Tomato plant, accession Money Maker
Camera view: bottom (45 deg); turntable rotation: 330 degrees
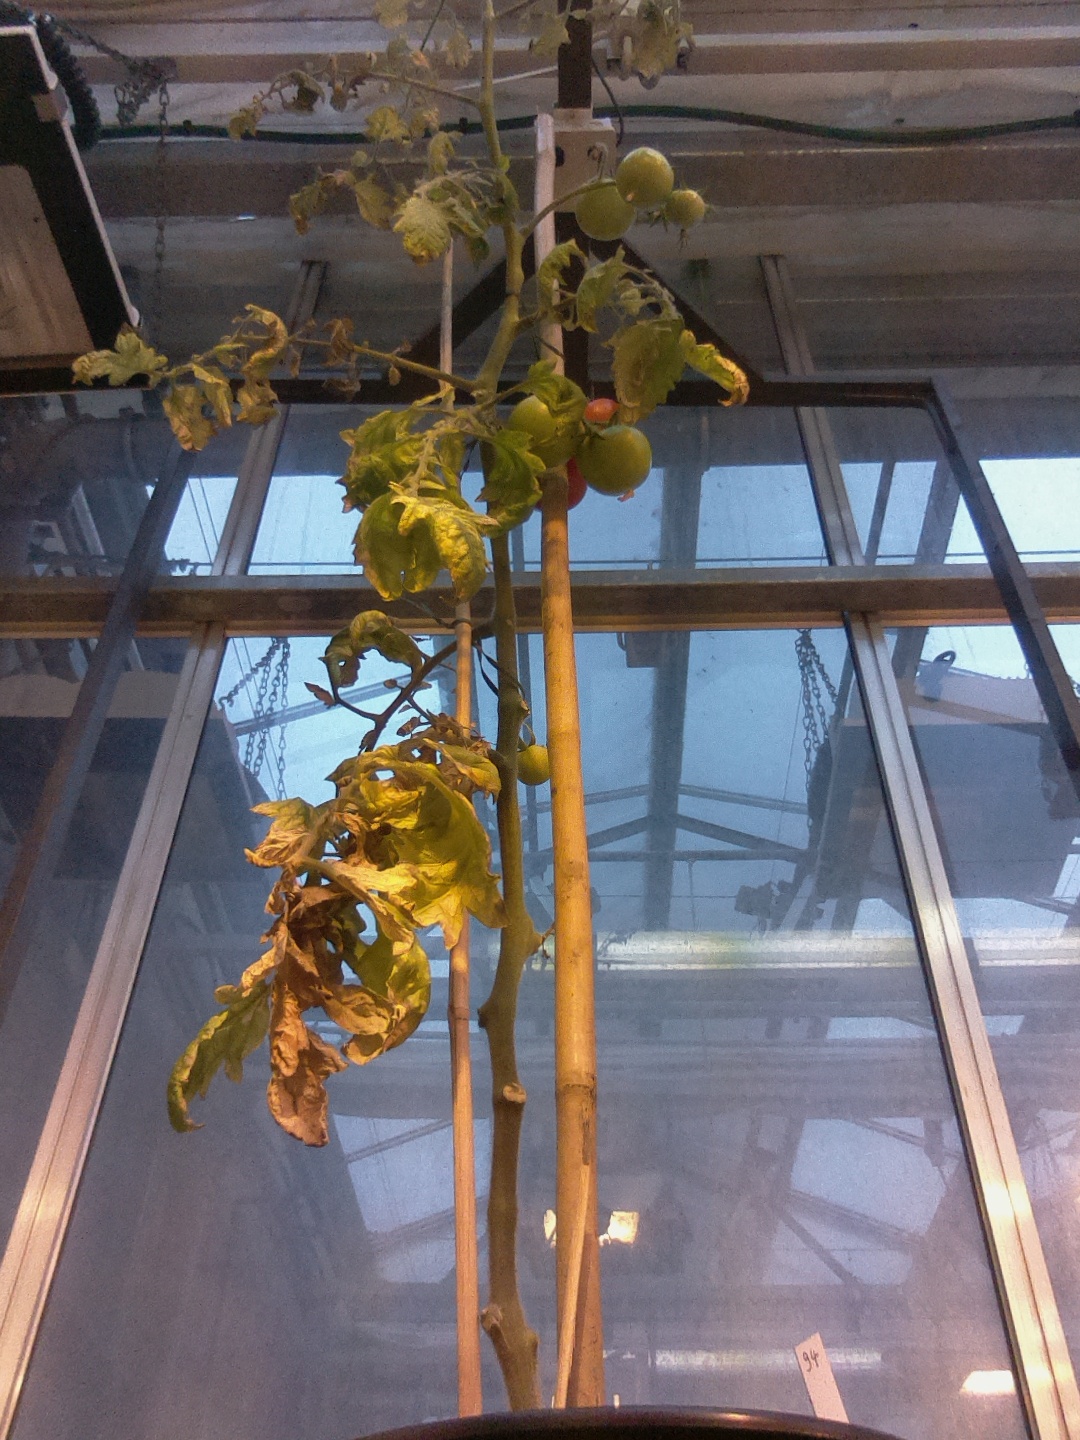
BBCH growth stage 83: 30%-40% of fruits show typical fully ripe color